Antisemitism in France

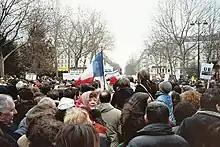
Paris demonstration in honor of Ilan Halimi and against antisemitism

Pétain personally made the 3 October 1940 law even more aggressively antisemitic than it initially was, as can be seen by annotations made on the draft in his own hand. The law "embraced the definition of a Jew established in the Nuremberg Laws", deprived the Jews of their civil rights, and fired them from many jobs. The law also forbade Jews from working in certain professions (teachers, journalists, lawyers, etc.) while the law of 4 October 1940 provided authority for the incarceration of foreign Jews in internment camps in southern France such as Gurs.